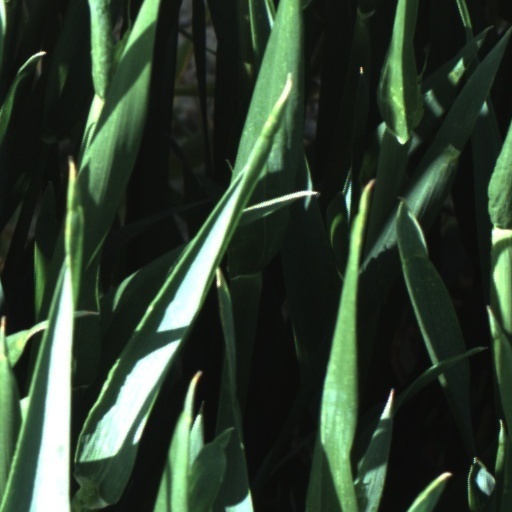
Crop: wheat